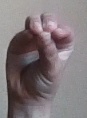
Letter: ha